Kat Edmonson

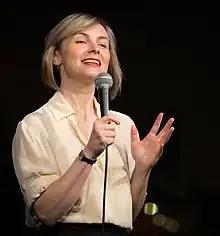
Kat Edmonson at SFJAZZ in 2021.

Kat Edmonson (born August 3, 1983) is an American singer and songwriter who calls her music vintage pop.